Death of Wolfgang Amadeus Mozart

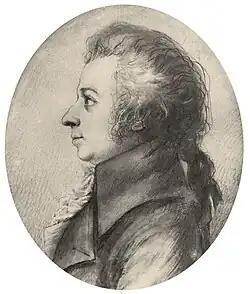
Portrait (1789, two years before his death) of Mozart in silverpoint by Doris Stock

On 5 December 1791, the composer Wolfgang Amadeus Mozart died at his home in Vienna at the age of 35. The circumstances of his death have attracted much research and speculation.